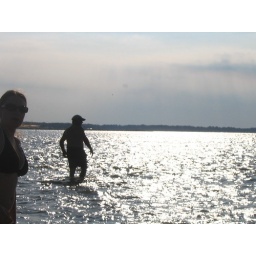
wicked sand bar in the bay